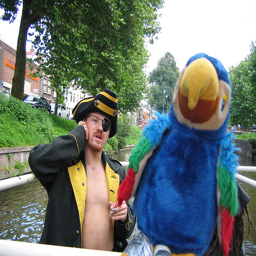
A man dressed as a pirate with a stuffed parrot
A man dressed as a pirate next to a large parrot.
A man is dressed as a pirate and has a stuffed bird
A big parrot mascot next to a bare-chested man
A man with a pirate costume and a stuffed parrot are in boat on a river.